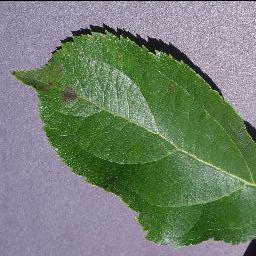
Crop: apple
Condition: scab